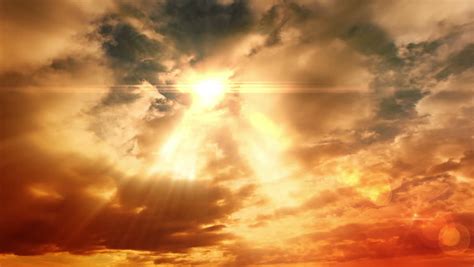
Weather: sun or clear